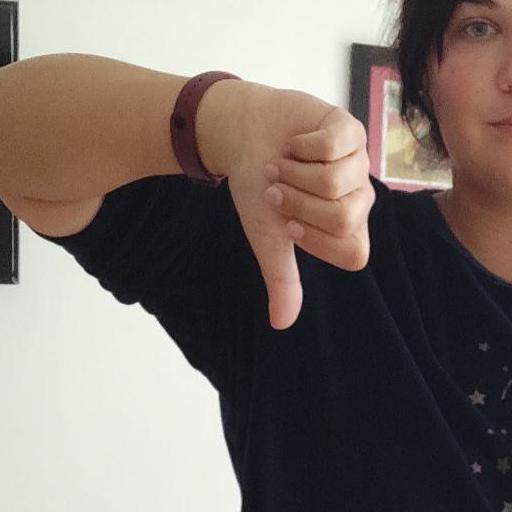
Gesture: dislike